Henri Marchant

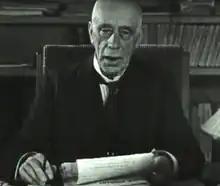
Henri Marchant in 1934

Hendrik Pieter "Henri" Marchant (12 February 1869 – 12 May 1956) was a Dutch politician who co-founded the Free-thinking Democratic League (VDB) and served as a member of the House of Representatives from 1900 until 1933, after which he was Minister of Education, Arts, and Science until 1935.